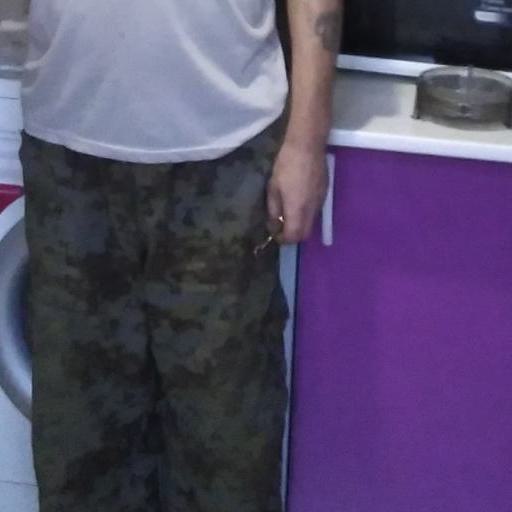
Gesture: no_gesture